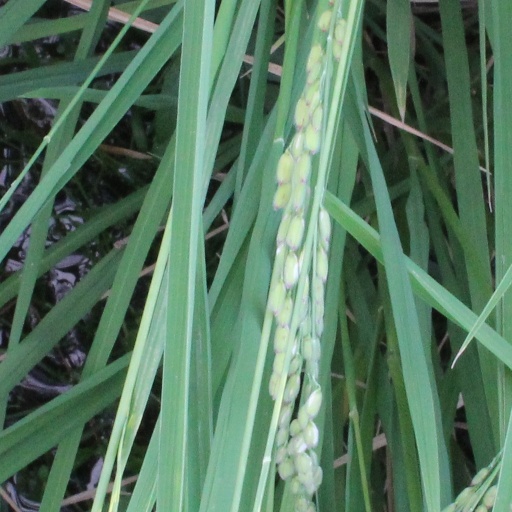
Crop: rice